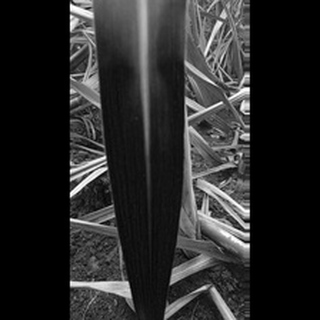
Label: healthy_sugarcane